Zamagurie

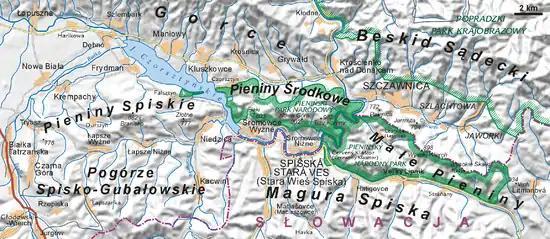
Zamagurie region with Dunajec river in Pieniny Środkowe range (Slovak: Centrálne Pieniny) to the north, and Magura Spišská to the south, with Spišská Stará Ves (center) on the border between Poland and Slovakia

Zamagurie (in Slovak) is a region in the Goral Lands area in the north of the Spiš region, between the Spišská Magura in the south, the Dunajec river in the north and the Białka (Slovak: "Biela voda") river in the west. It is divided between the Prešov Region of Slovakia and the Lesser Poland Voivodeship of Poland and is further divided between the Slovak districts of Stará Ľubovňa and Kežmarok and Polish gminas of Bukowina Tatrzańska, Nowy Targ and Łapsze Niżne. The centre of the region is the Slovak town Spišská Stará Ves, which is just near the border. The region also used to be one of the official tourist regions of Slovakia until 2004.